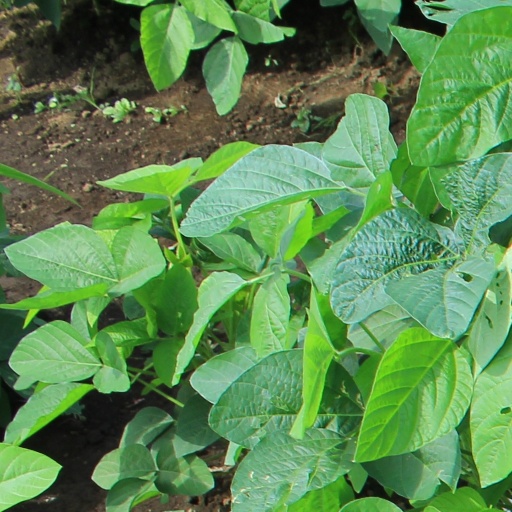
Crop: soybean